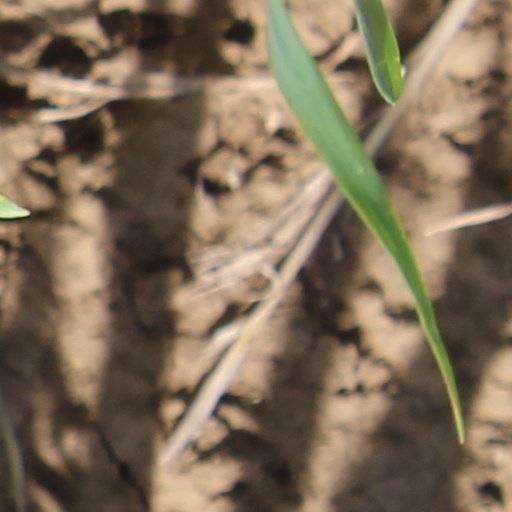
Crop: wheat